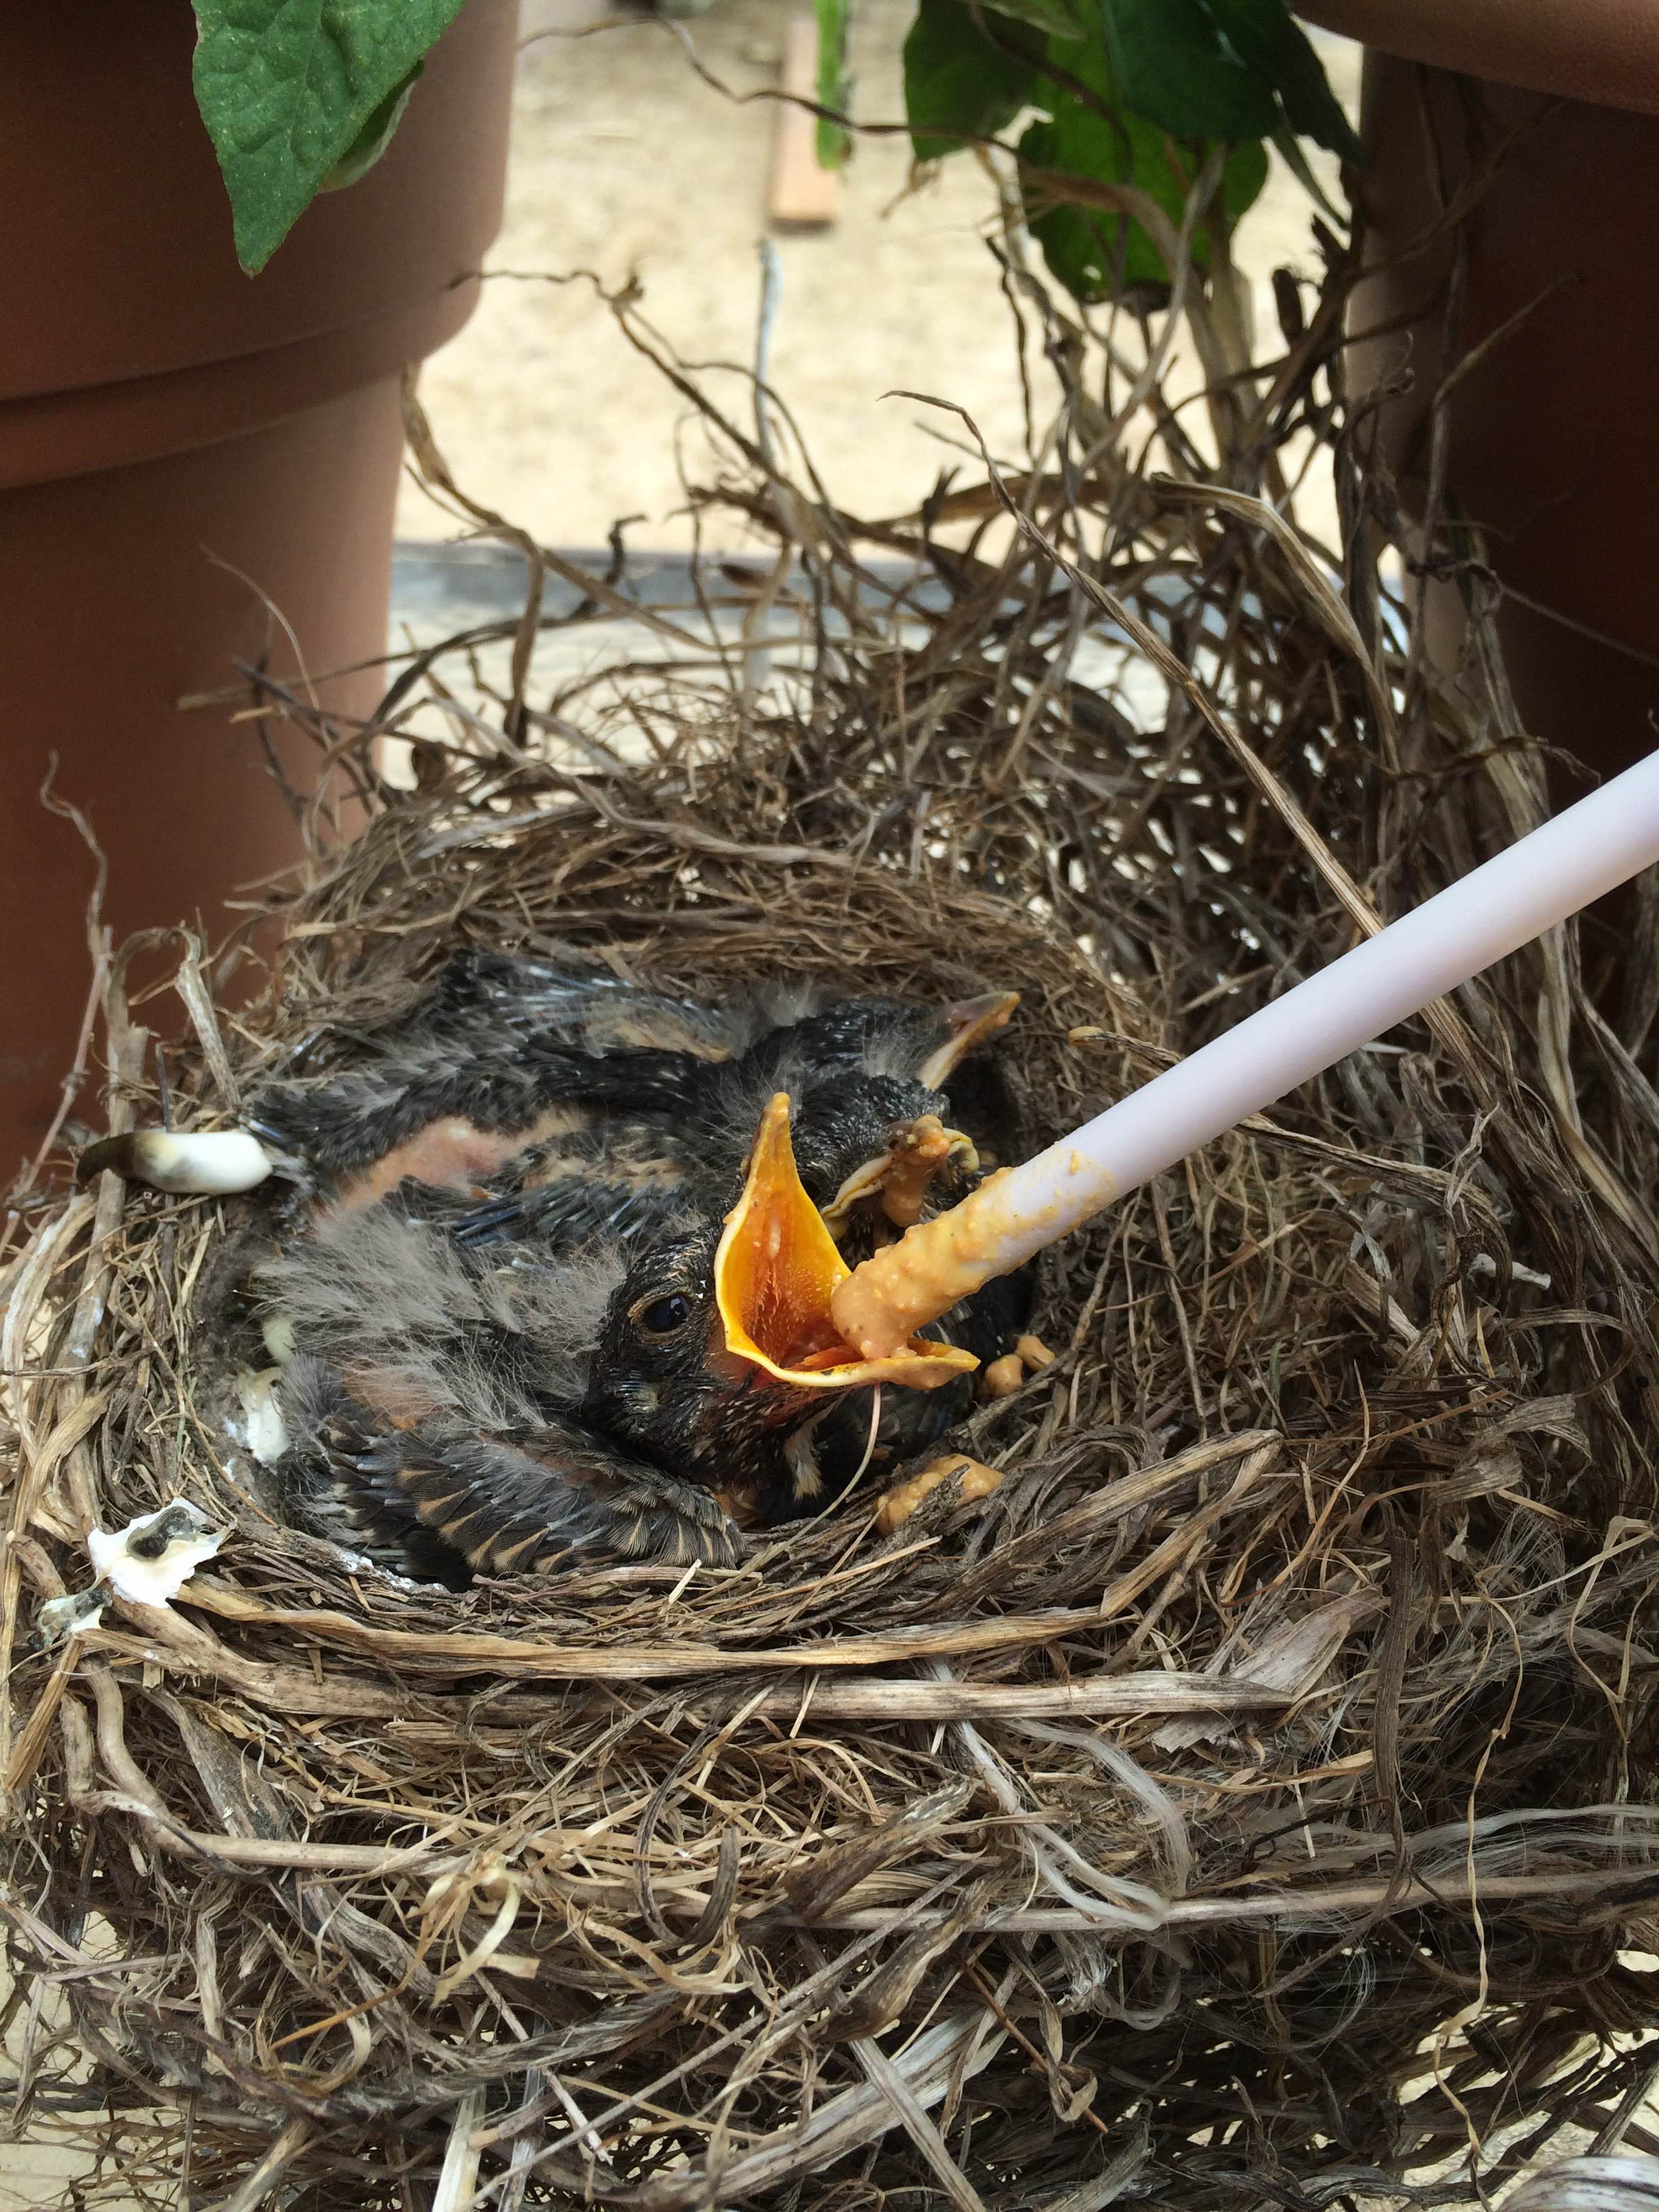
nature, outdoor, branch, bird, animal, wildlife, wild, feed, spring, natural, baby, fauna, birds, bird nest, nest, rescue, hungry, old world flycatcher, red robin, perching bird